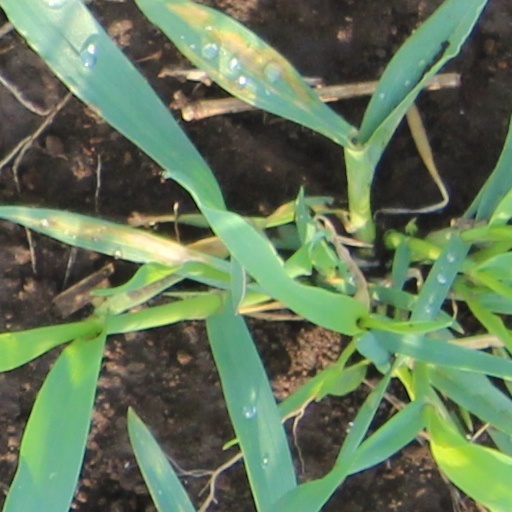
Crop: wheat